Battle of Five Forks

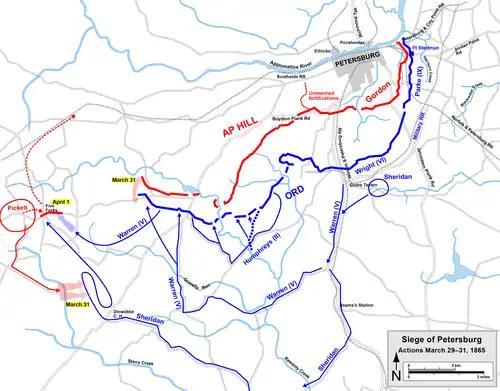
Actions at Petersburg before and during the Battle of Five Forks

Early in the evening of March 31, 1865, Union V Corps commander, Major General Gouverneur K. Warren, recognized from the sound of battle that Sheridan's cavalry was being pushed back at Dinwiddie Court House and sent Brigadier General Joseph J. Bartlett's brigade to reinforce Sheridan. Moving cross country, Bartlett's men drove Confederate pickets from Dr. Boisseau's farm, just east of Crump Road. Since the Gravelly Run bridge on the Boydton Plank Road had been wrecked by the Confederates, Pearson was delayed. At about 8:20 pm, Warren told Meade about the needed bridge repair and possible delay but Meade did not pass the information to Sheridan.